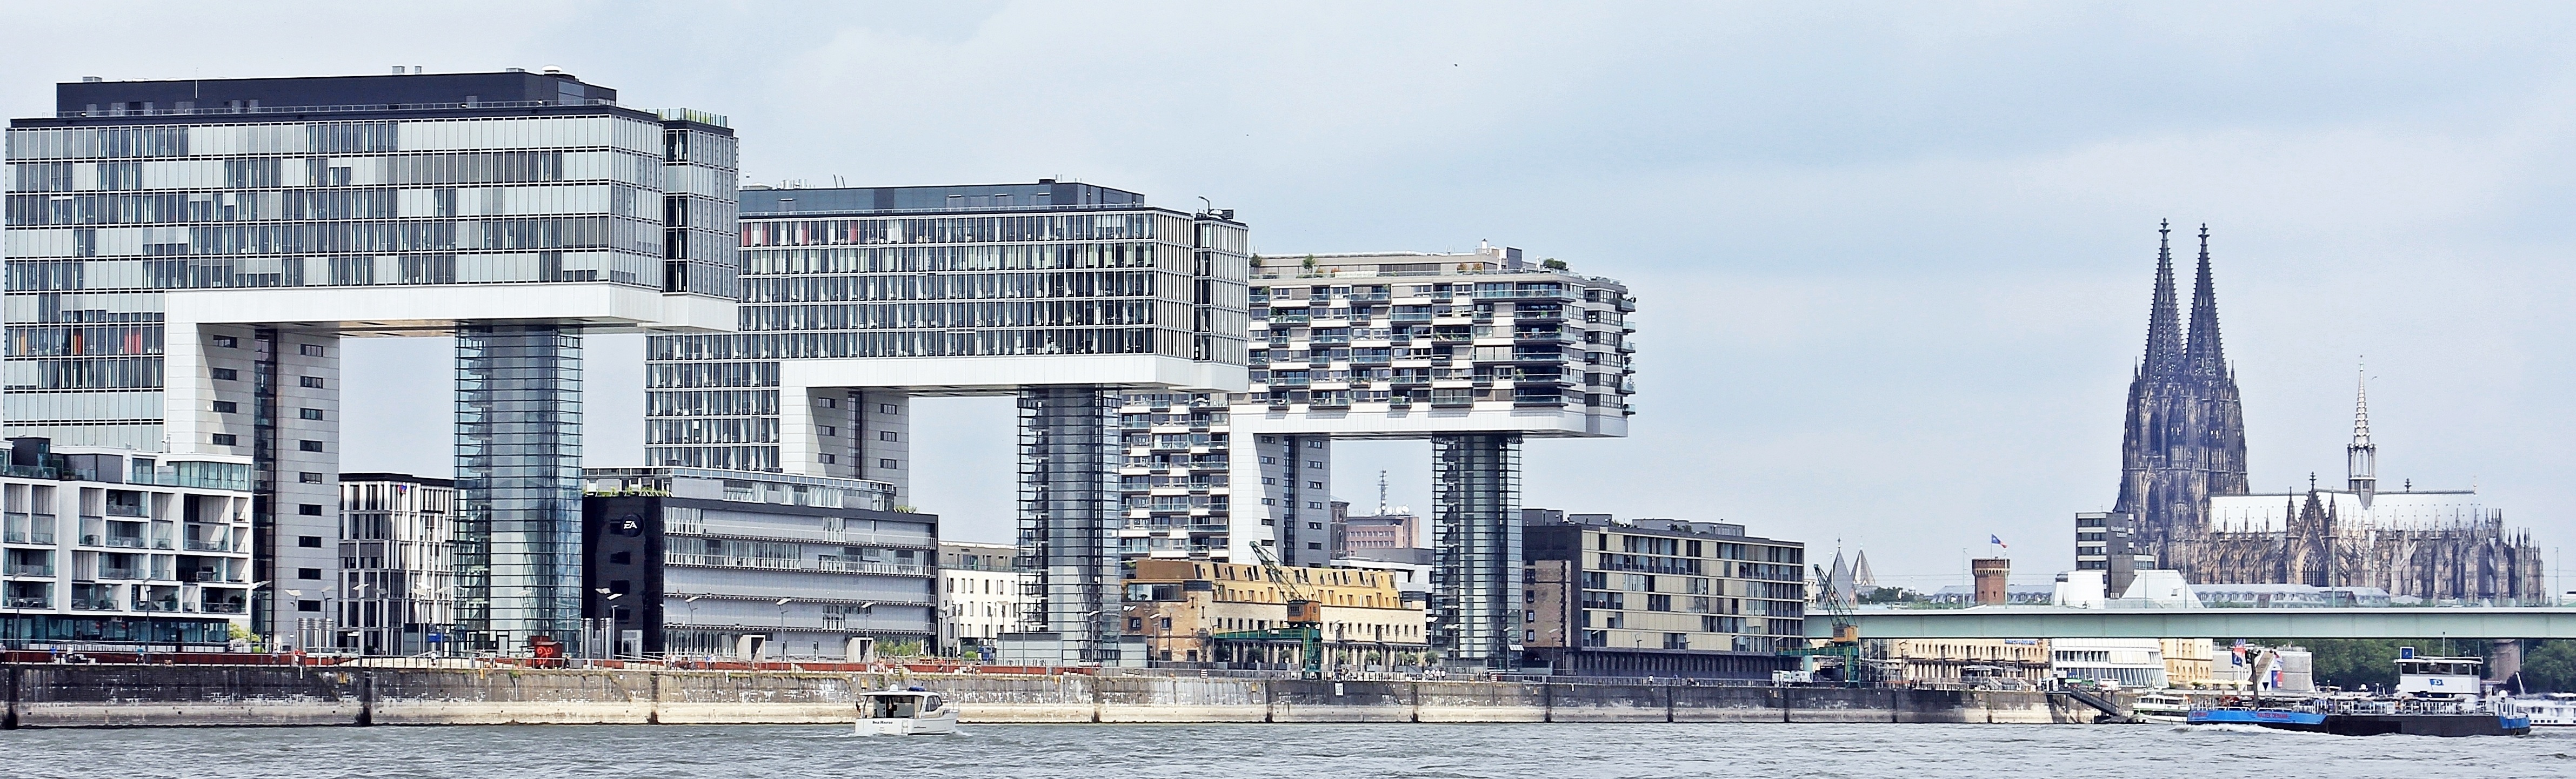
sea, water, ocean, dock, skyline, city, skyscraper, urban, pier, river, cityscape, panorama, vehicle, harbor, marina, port, waterfront, tourism, office building, waterway, tower block, old town, outdoors, skyscrapers, buildings, daylight, cologne cathedral, glass window, crate buldings